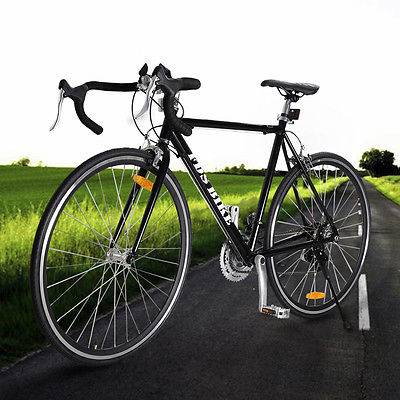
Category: bicycle